Athletics at the 2008 Summer Olympics – Men's 50 kilometres walk

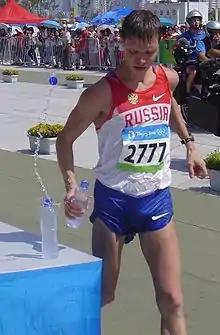
Denis Nizhegorodov at 2008 Olympiad

The men's 50 kilometres walk at the 2008 Summer Olympics took place on August 22 at the Beijing National Stadium.